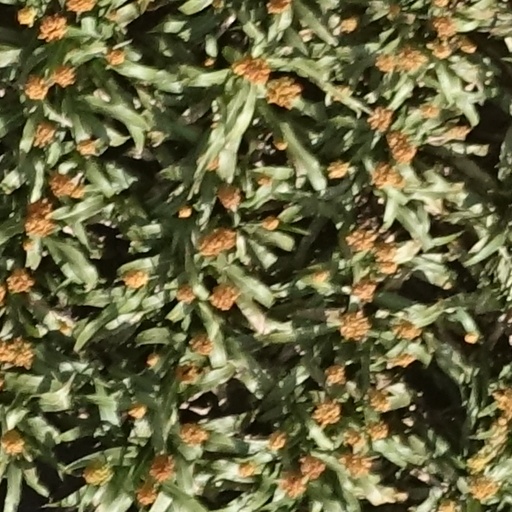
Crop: sorghum